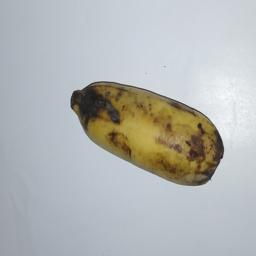
Banana variety: Champa Kola